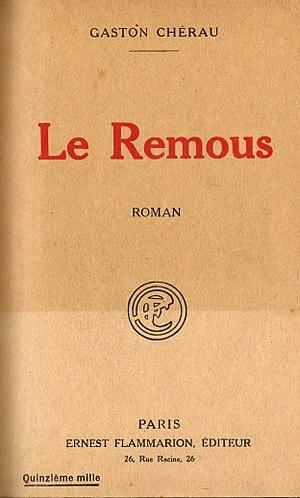
Couverture du roman ""Le remous"" (édition 1922)"
Le Remous est un roman français de Gaston Chérau publié en 1914. Il décrit la vie d'un domaine des Landes de Gascogne, dans l'ouest du département de Lot-et-Garonne où l'exploitation des pins maritimes est menacée par la haine que voue l'un des résiniers aux propriétaires et aux autres employés du domaine.